Sam Hauser

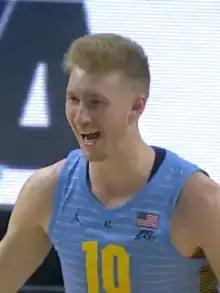
Hauser with Marquette in 2019

For his junior season, Hauser was joined at Marquette by his brother, Joey. On December 8, 2018, he recorded a career-high 14 rebounds, to go along with 13 points and four assists, in a 74–69 victory over Wisconsin. On January 15, 2019, Hauser scored a career-high 31 points to go with eight rebounds in a 74–71 win over Georgetown. In his following game, he recorded 25 points, seven rebounds and four assists in a 79–68 victory over Providence. Hauser was subsequently named Big East Player of the Week. After averaging 14.9 points, a team-high 7.2 rebounds and 2.4 assists per game, Hauser was named to the All-Big East second team. Following the season, he announced that he would transfer from Marquette to try to find a "better fit".